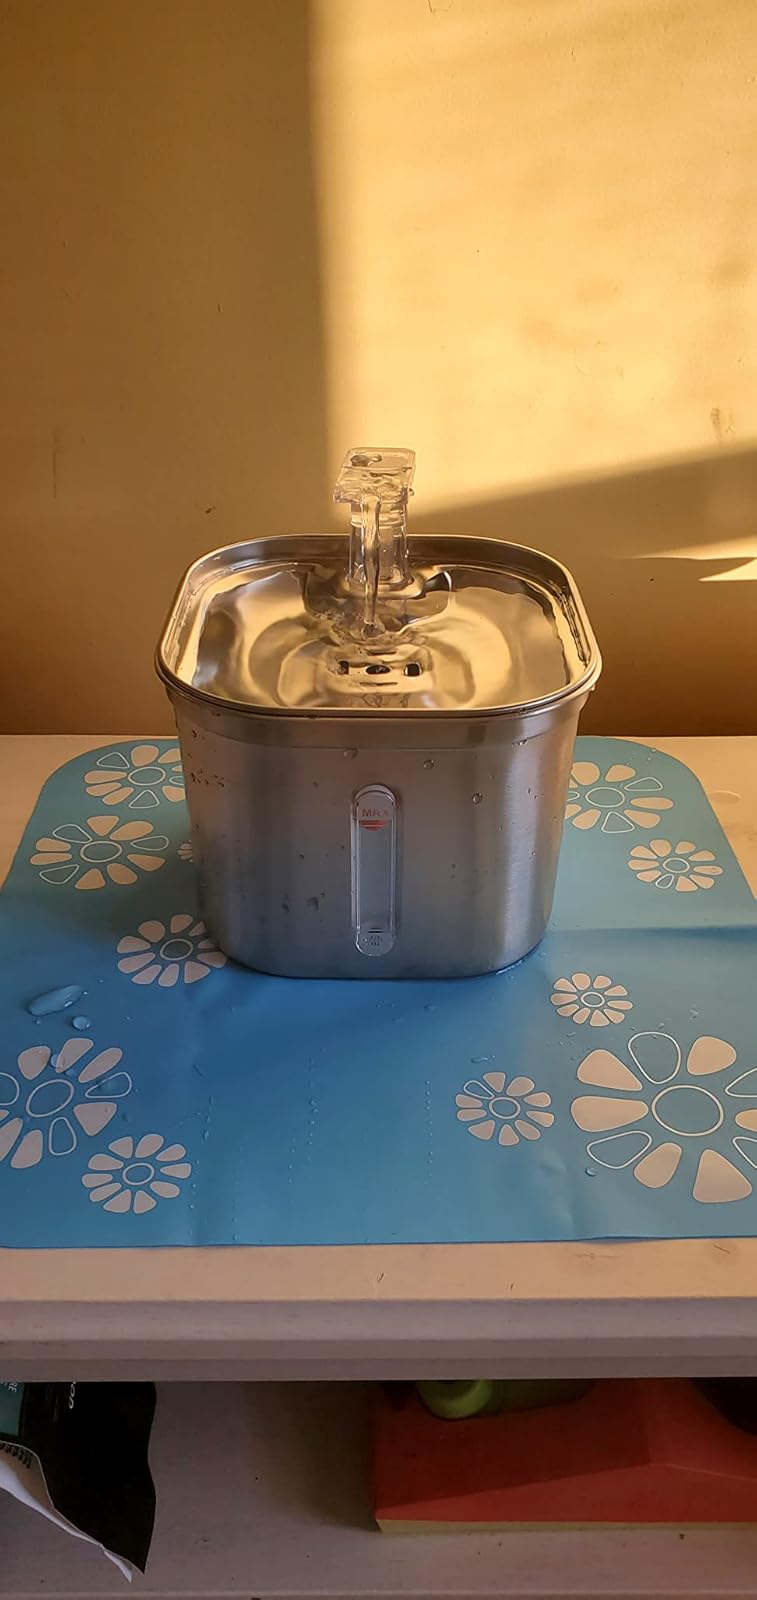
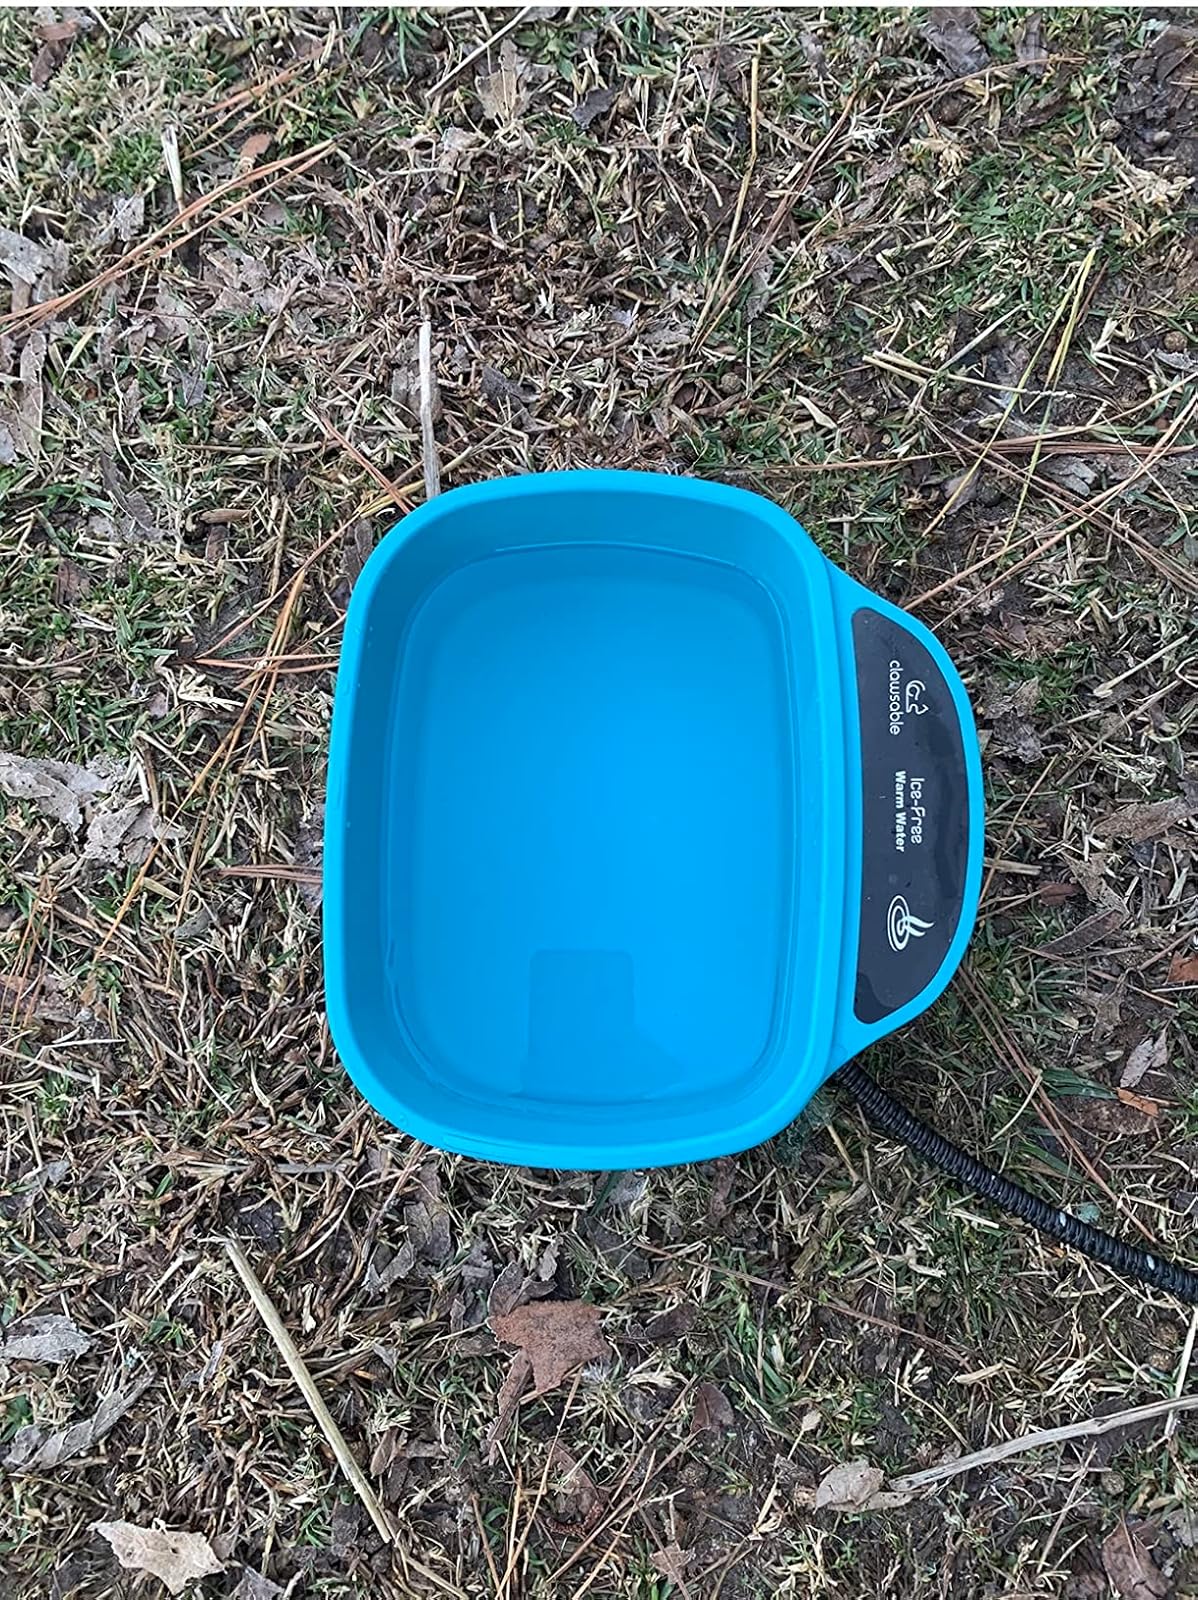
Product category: items_bowl
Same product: no